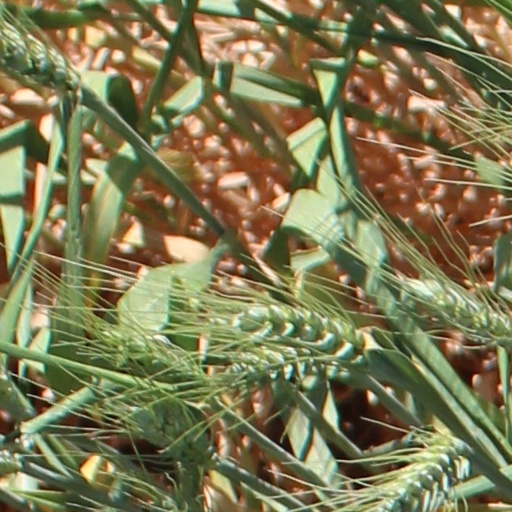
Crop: wheat